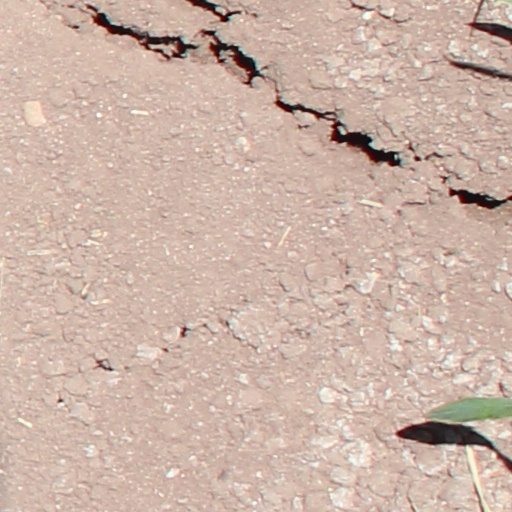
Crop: wheat